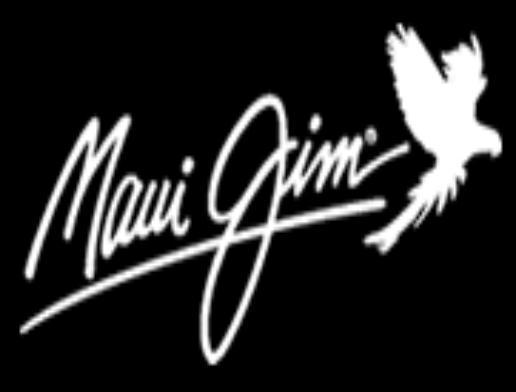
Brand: maui jim
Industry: Clothes